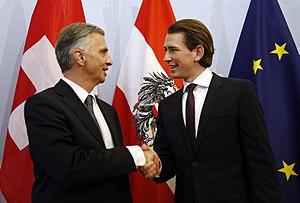
Didier Eric Burkhalter, né le 17 avril 1960 à Auvernier, canton de Neuchâtel, est un homme politique suisse, membre du Parti libéral-radical. Il est conseiller fédéral de 2009 à 2017 et président de la Confédération suisse en 2014.